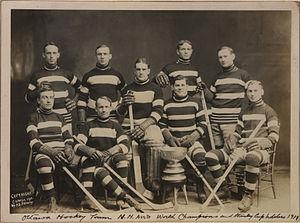
La saison 1910-1911 est la deuxième saison de l'Association nationale de hockey. Cette saison voit le début du Quebec Hockey Club, plus connu sous le nom de Bulldogs de Québec, en remplacement des Silver Kings de Cobalt. Les Shamrocks de Montréal et le Club de hockey de Haileybury arrêtent également leurs activités, ce qui laisse cinq équipes qui jouent 16 matches chacune. Le Club de hockey d'Ottawa finit en tête et se voit récompensé par le Trophée O'Brien. L'équipe gagne par la suite la Coupe Stanley.
La Coupe Stanley, d'abord appelée Dominion Hockey Challenge Cup, est en Amérique du Nord un trophée de hockey sur glace décerné chaque année depuis 1927 par la Ligue nationale de hockey à l'équipe championne des séries éliminatoires.